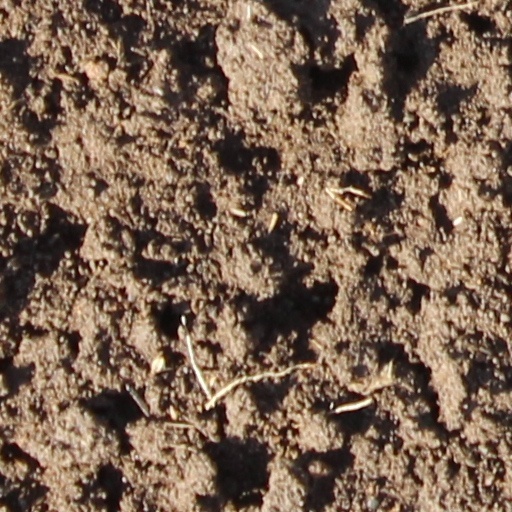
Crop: wheat